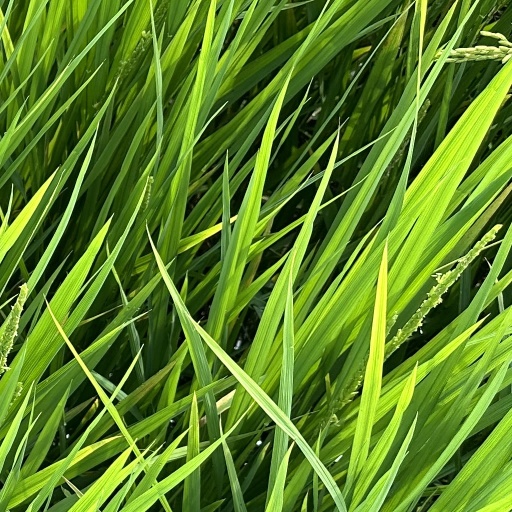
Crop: rice